Hurd (band)

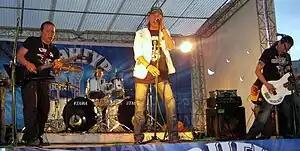
Hurd at Grand Khan pub in 2009. From left to right: D.Otgonbayar, D.Otgonbaatar, D.Tömörtsog, N.Naranbaatar

Hurd ("speed") is a Mongolian rock band. Formed in 1987 as Skorost (also "speed") by drummer Dambyn Ganbayar, Hurd is considered the first band to have introduced the heavy metal genre into the Mongolian music landscape. Along with Chingis Khaan, Haranga or Niciton, they are considered "veterans" of the Mongolian pop rock scene, and, as such, they have greatly contributed to its diversification and encouraged the emergence of many new rock acts.